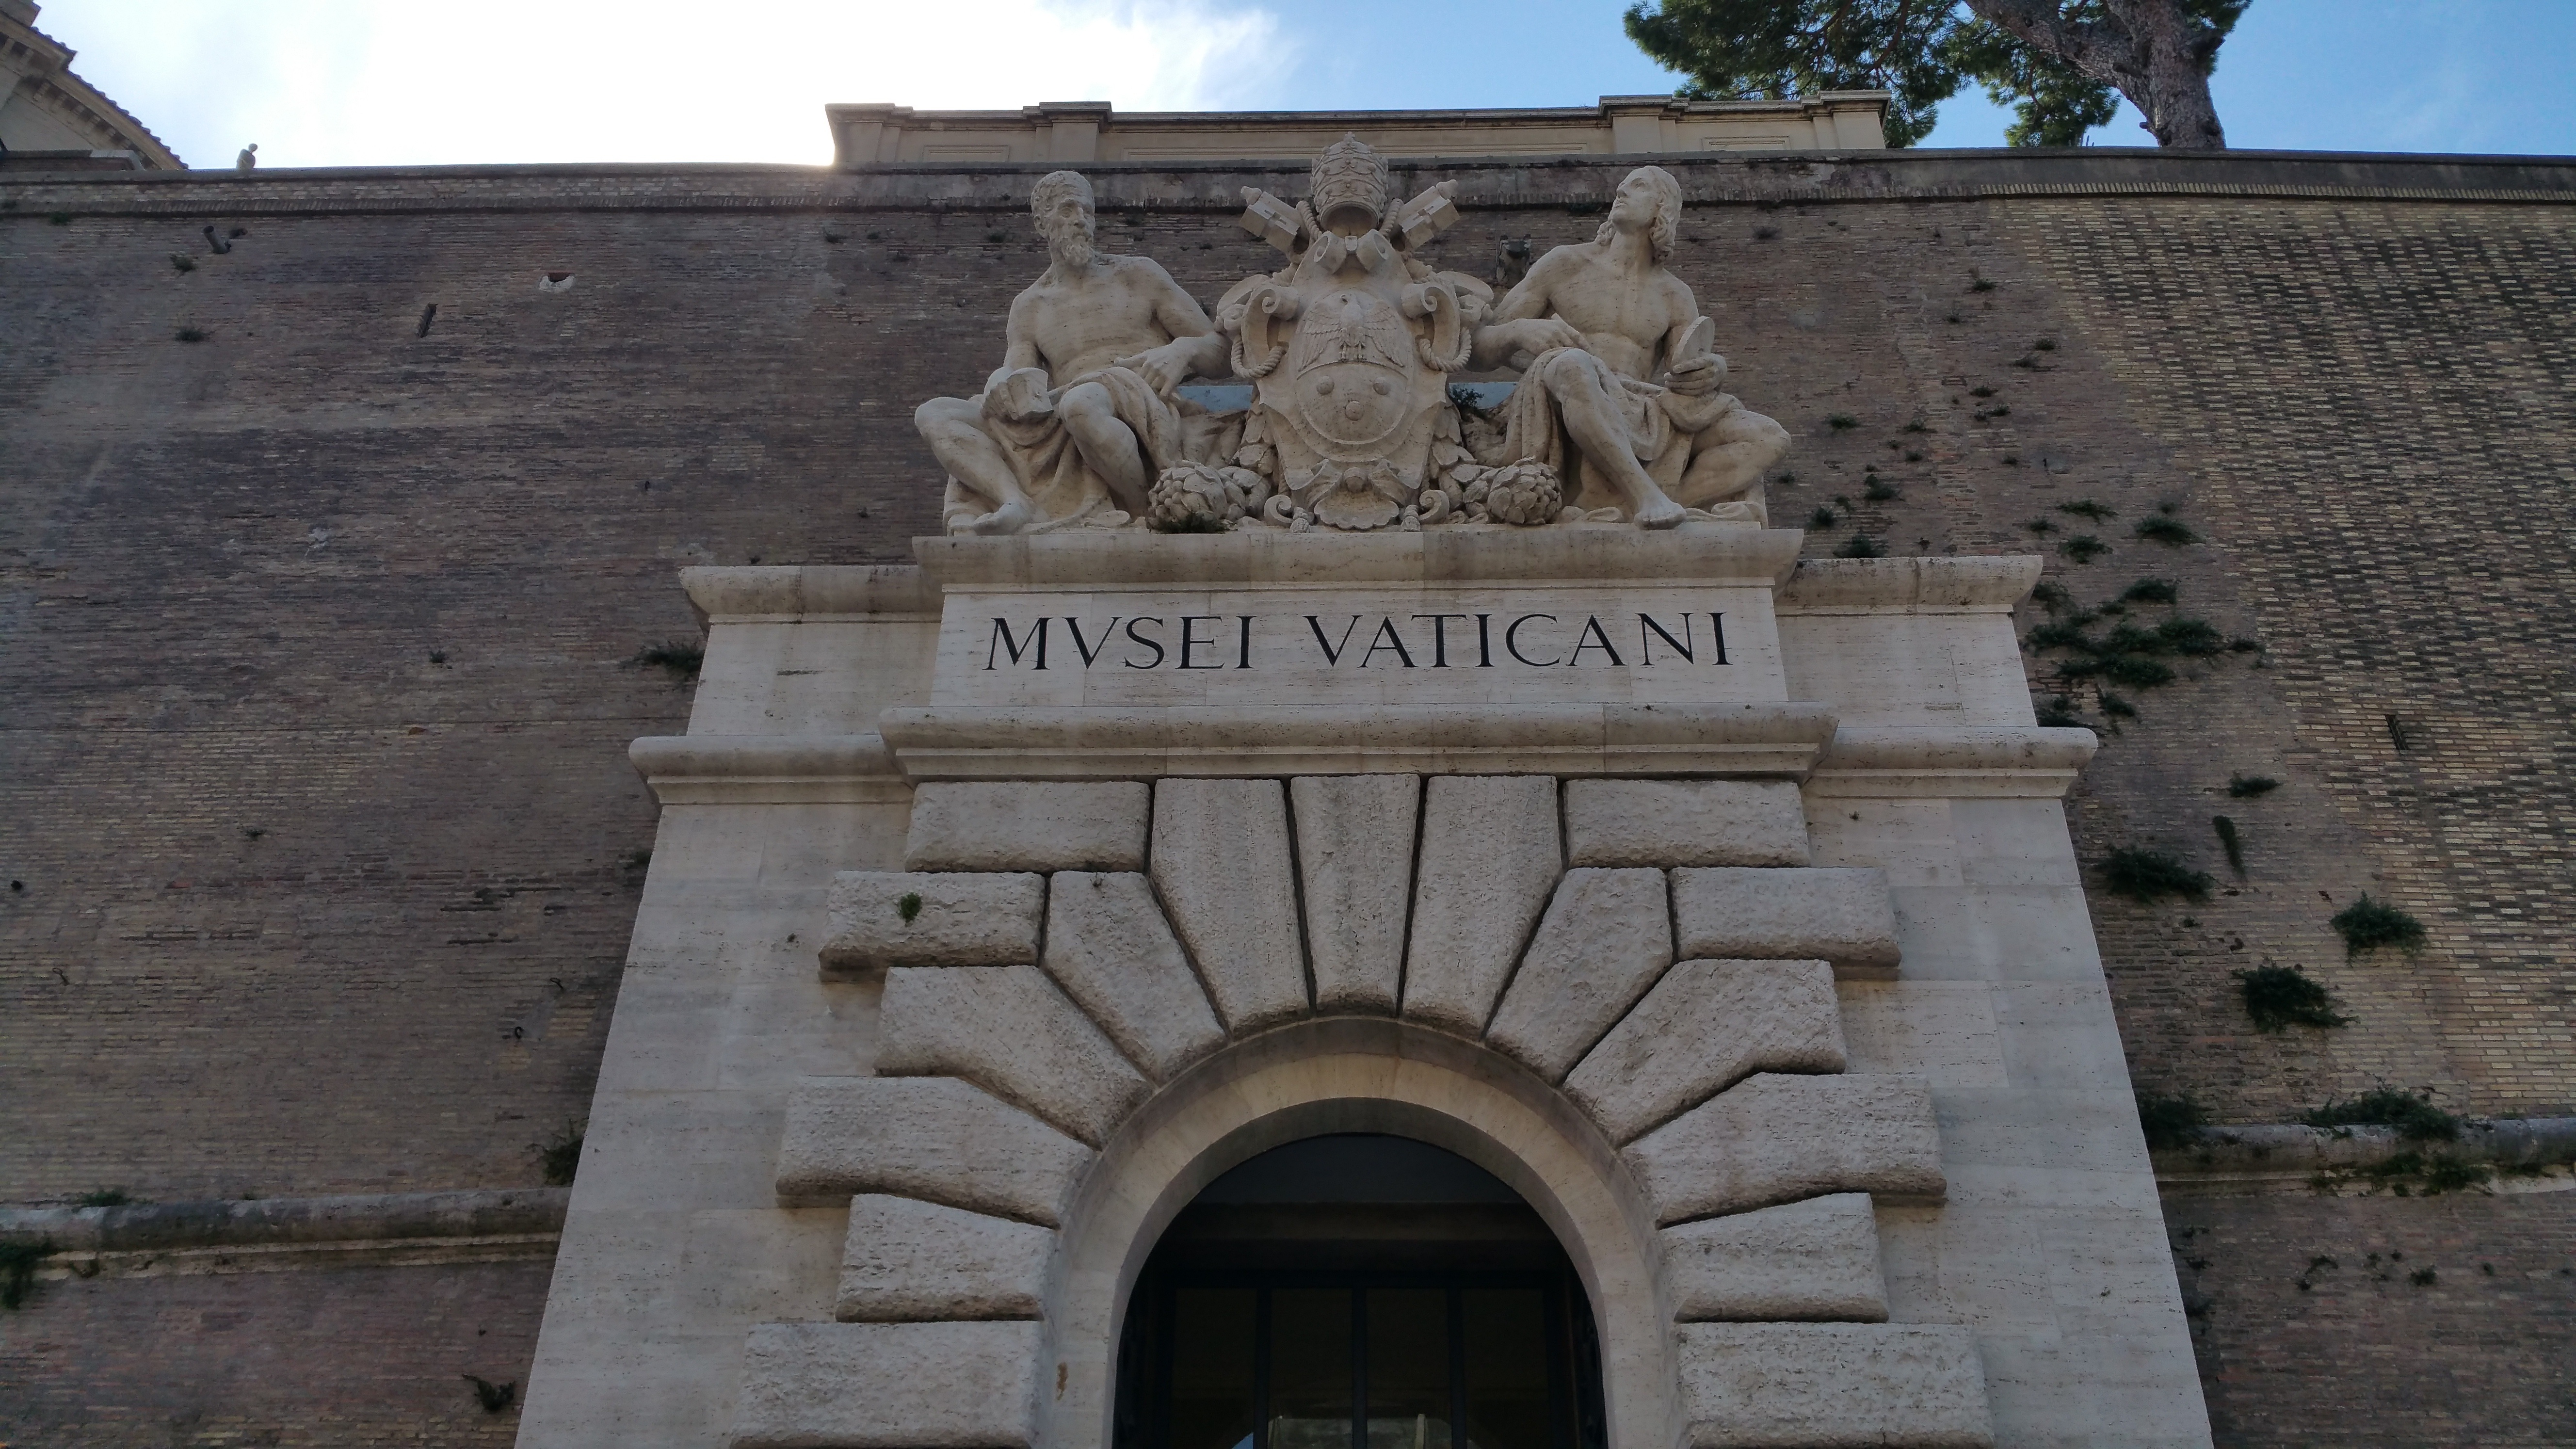
architecture, city, monument, arch, museum, landmark, facade, vatican, sculpture, memorial, rome, temple, history, vatican museum, ancient history